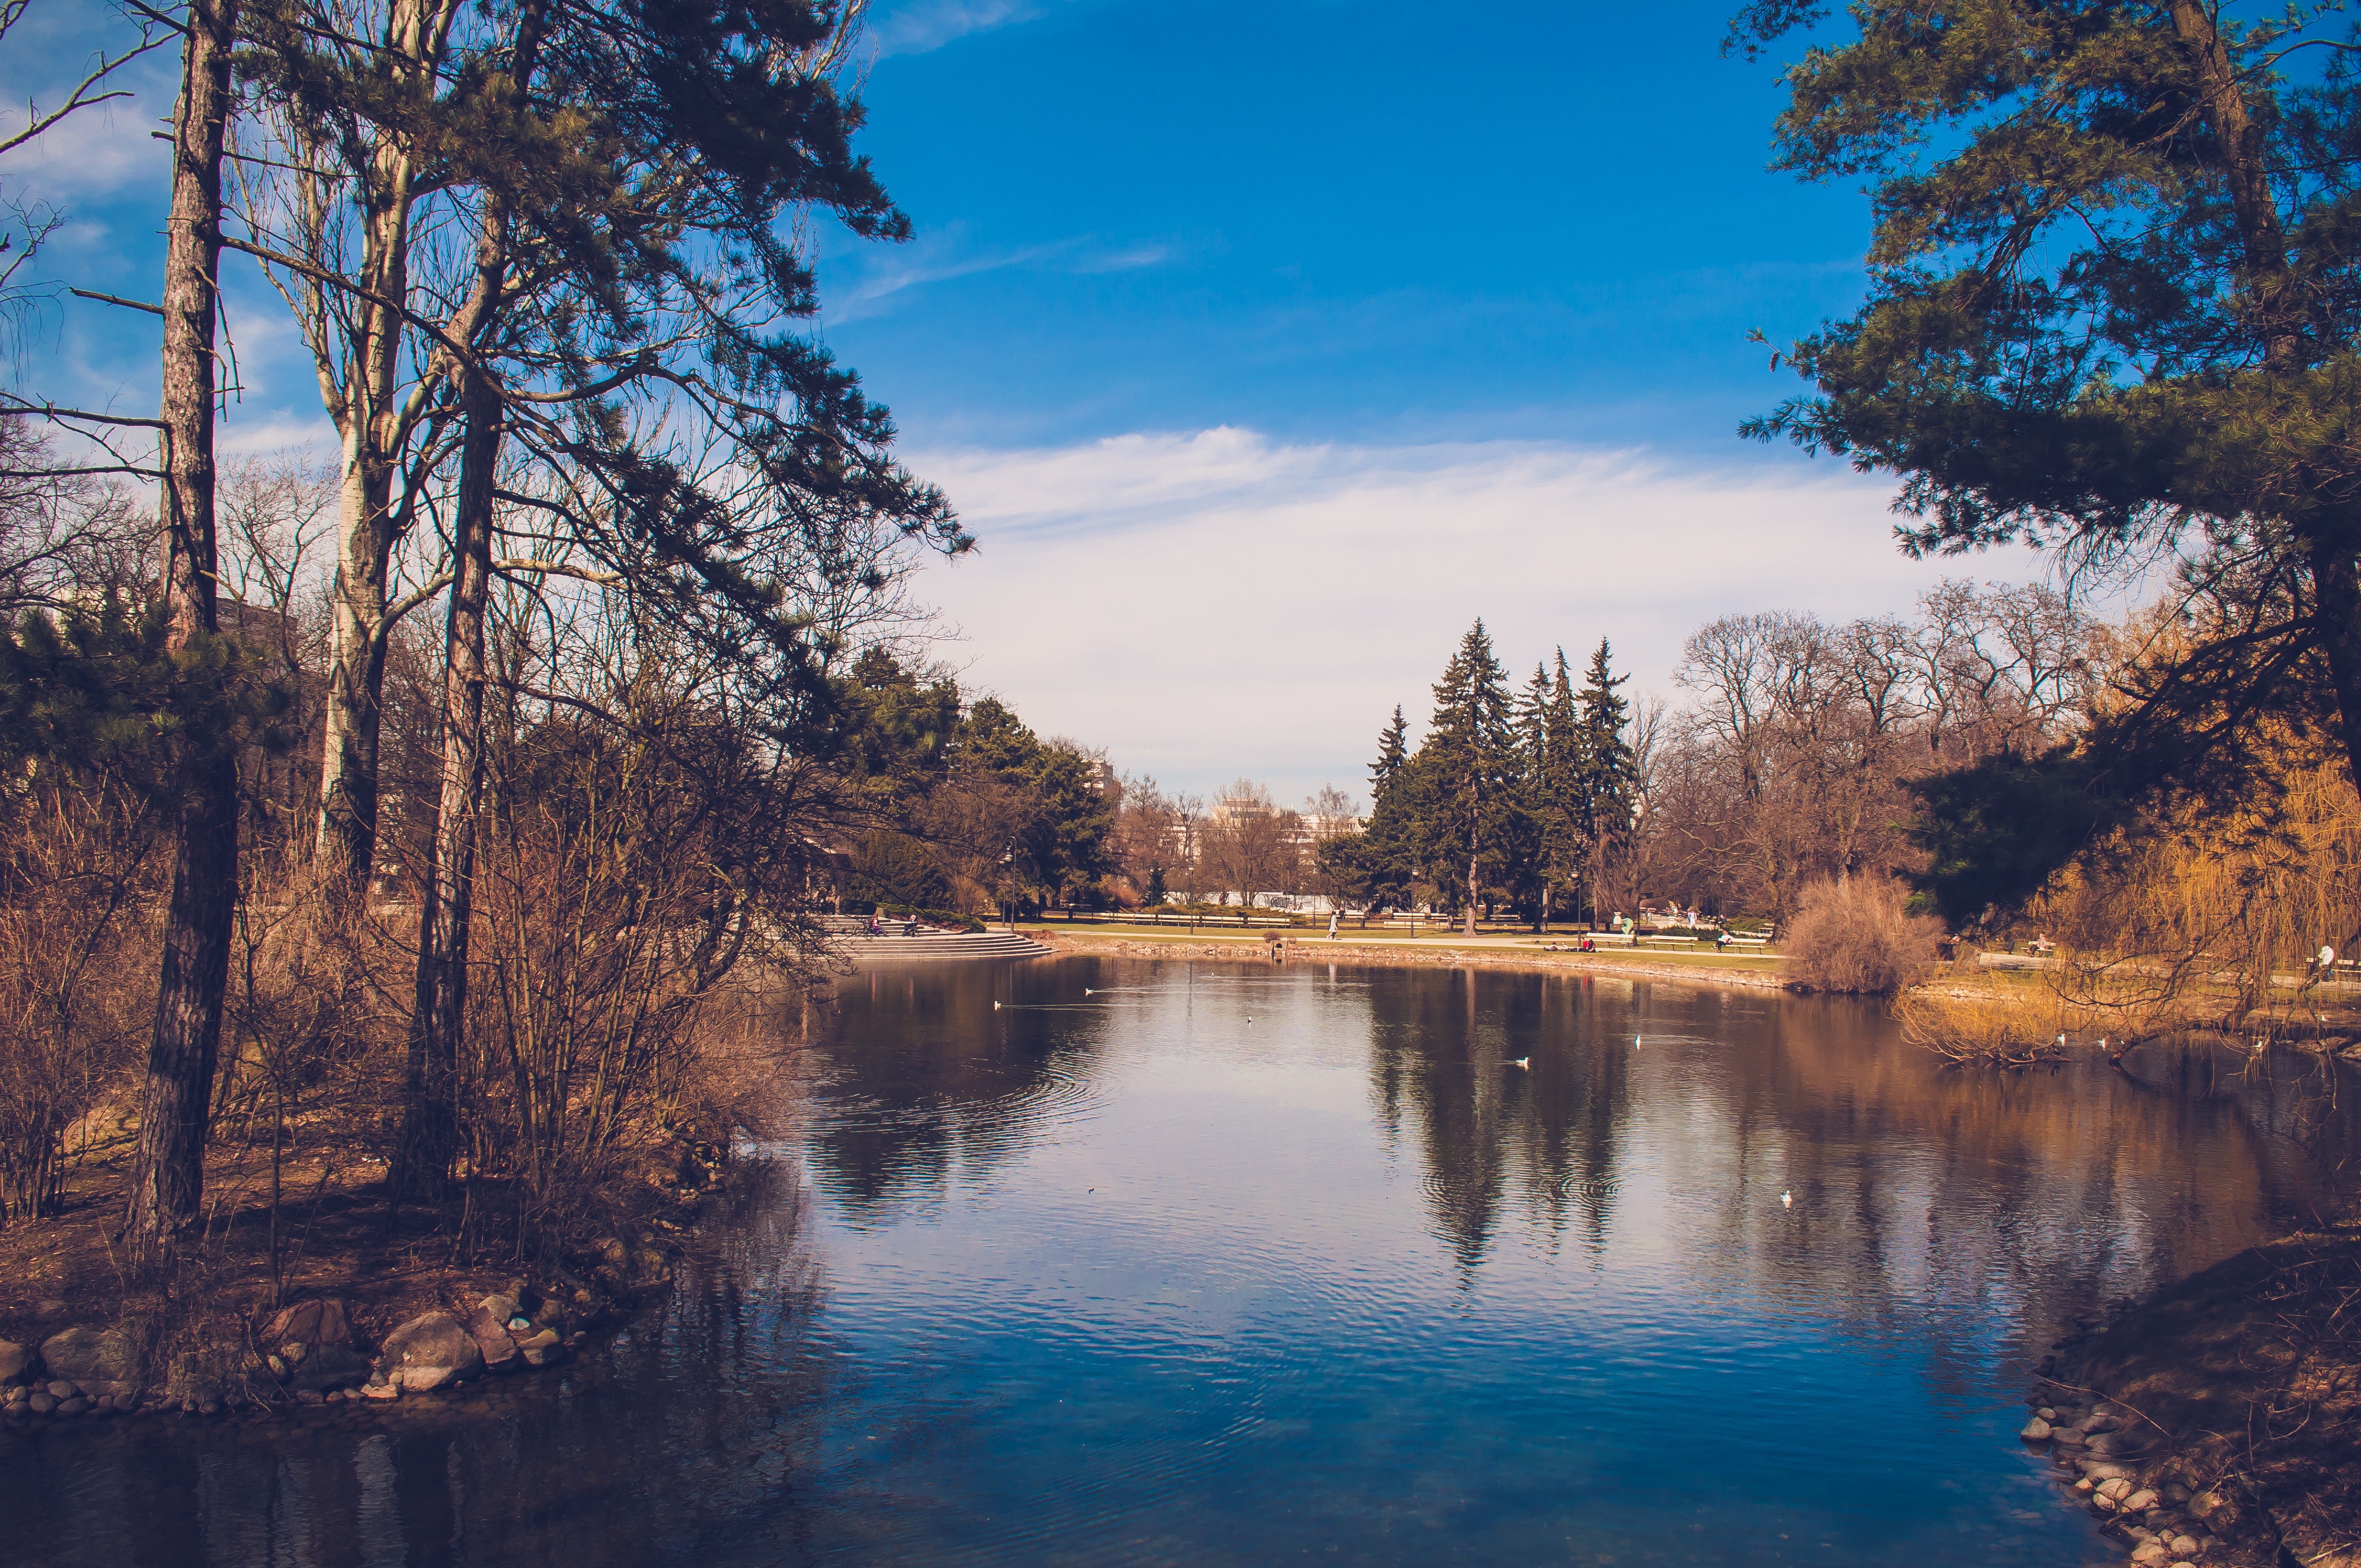
natural landscape, reflection, nature, sky, water, tree, river, natural environment, wilderness, lake, daytime, nature reserve, bank, cloud, water resources, pond, morning, landscape, woody plant, winter, mountain, plant, sunlight, reservoir, watercourse, bayou, state park, loch, branch, forest, national park, autumn, lake district, wetland, lacustrine plain, symmetry, bog, floodplain, channel